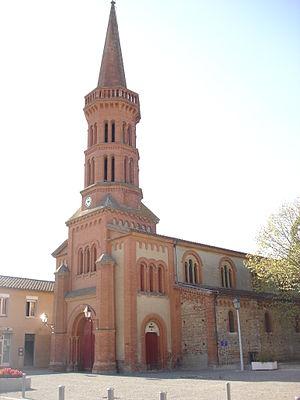
Eglise de Labastidette, Haute Garonne, France
Labastidette est une commune française située dans le département de la Haute-Garonne, en région Occitanie.
La liste des églises de la Haute-Garonne recense de manière exhaustive les églises situées dans le département français de la Haute-Garonne.